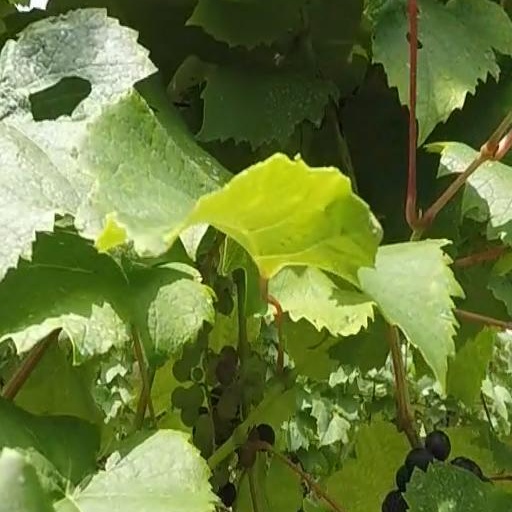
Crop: grape